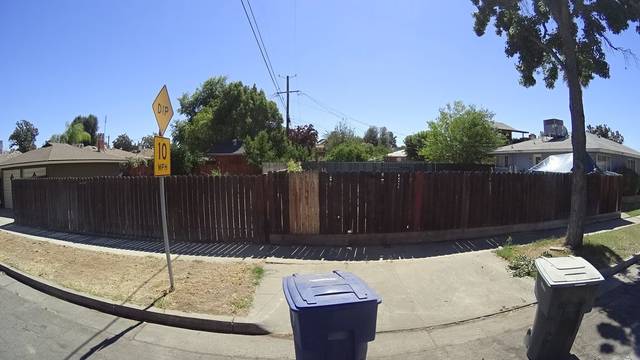
Region: Colombia
Coordinates: 36.781, -119.822